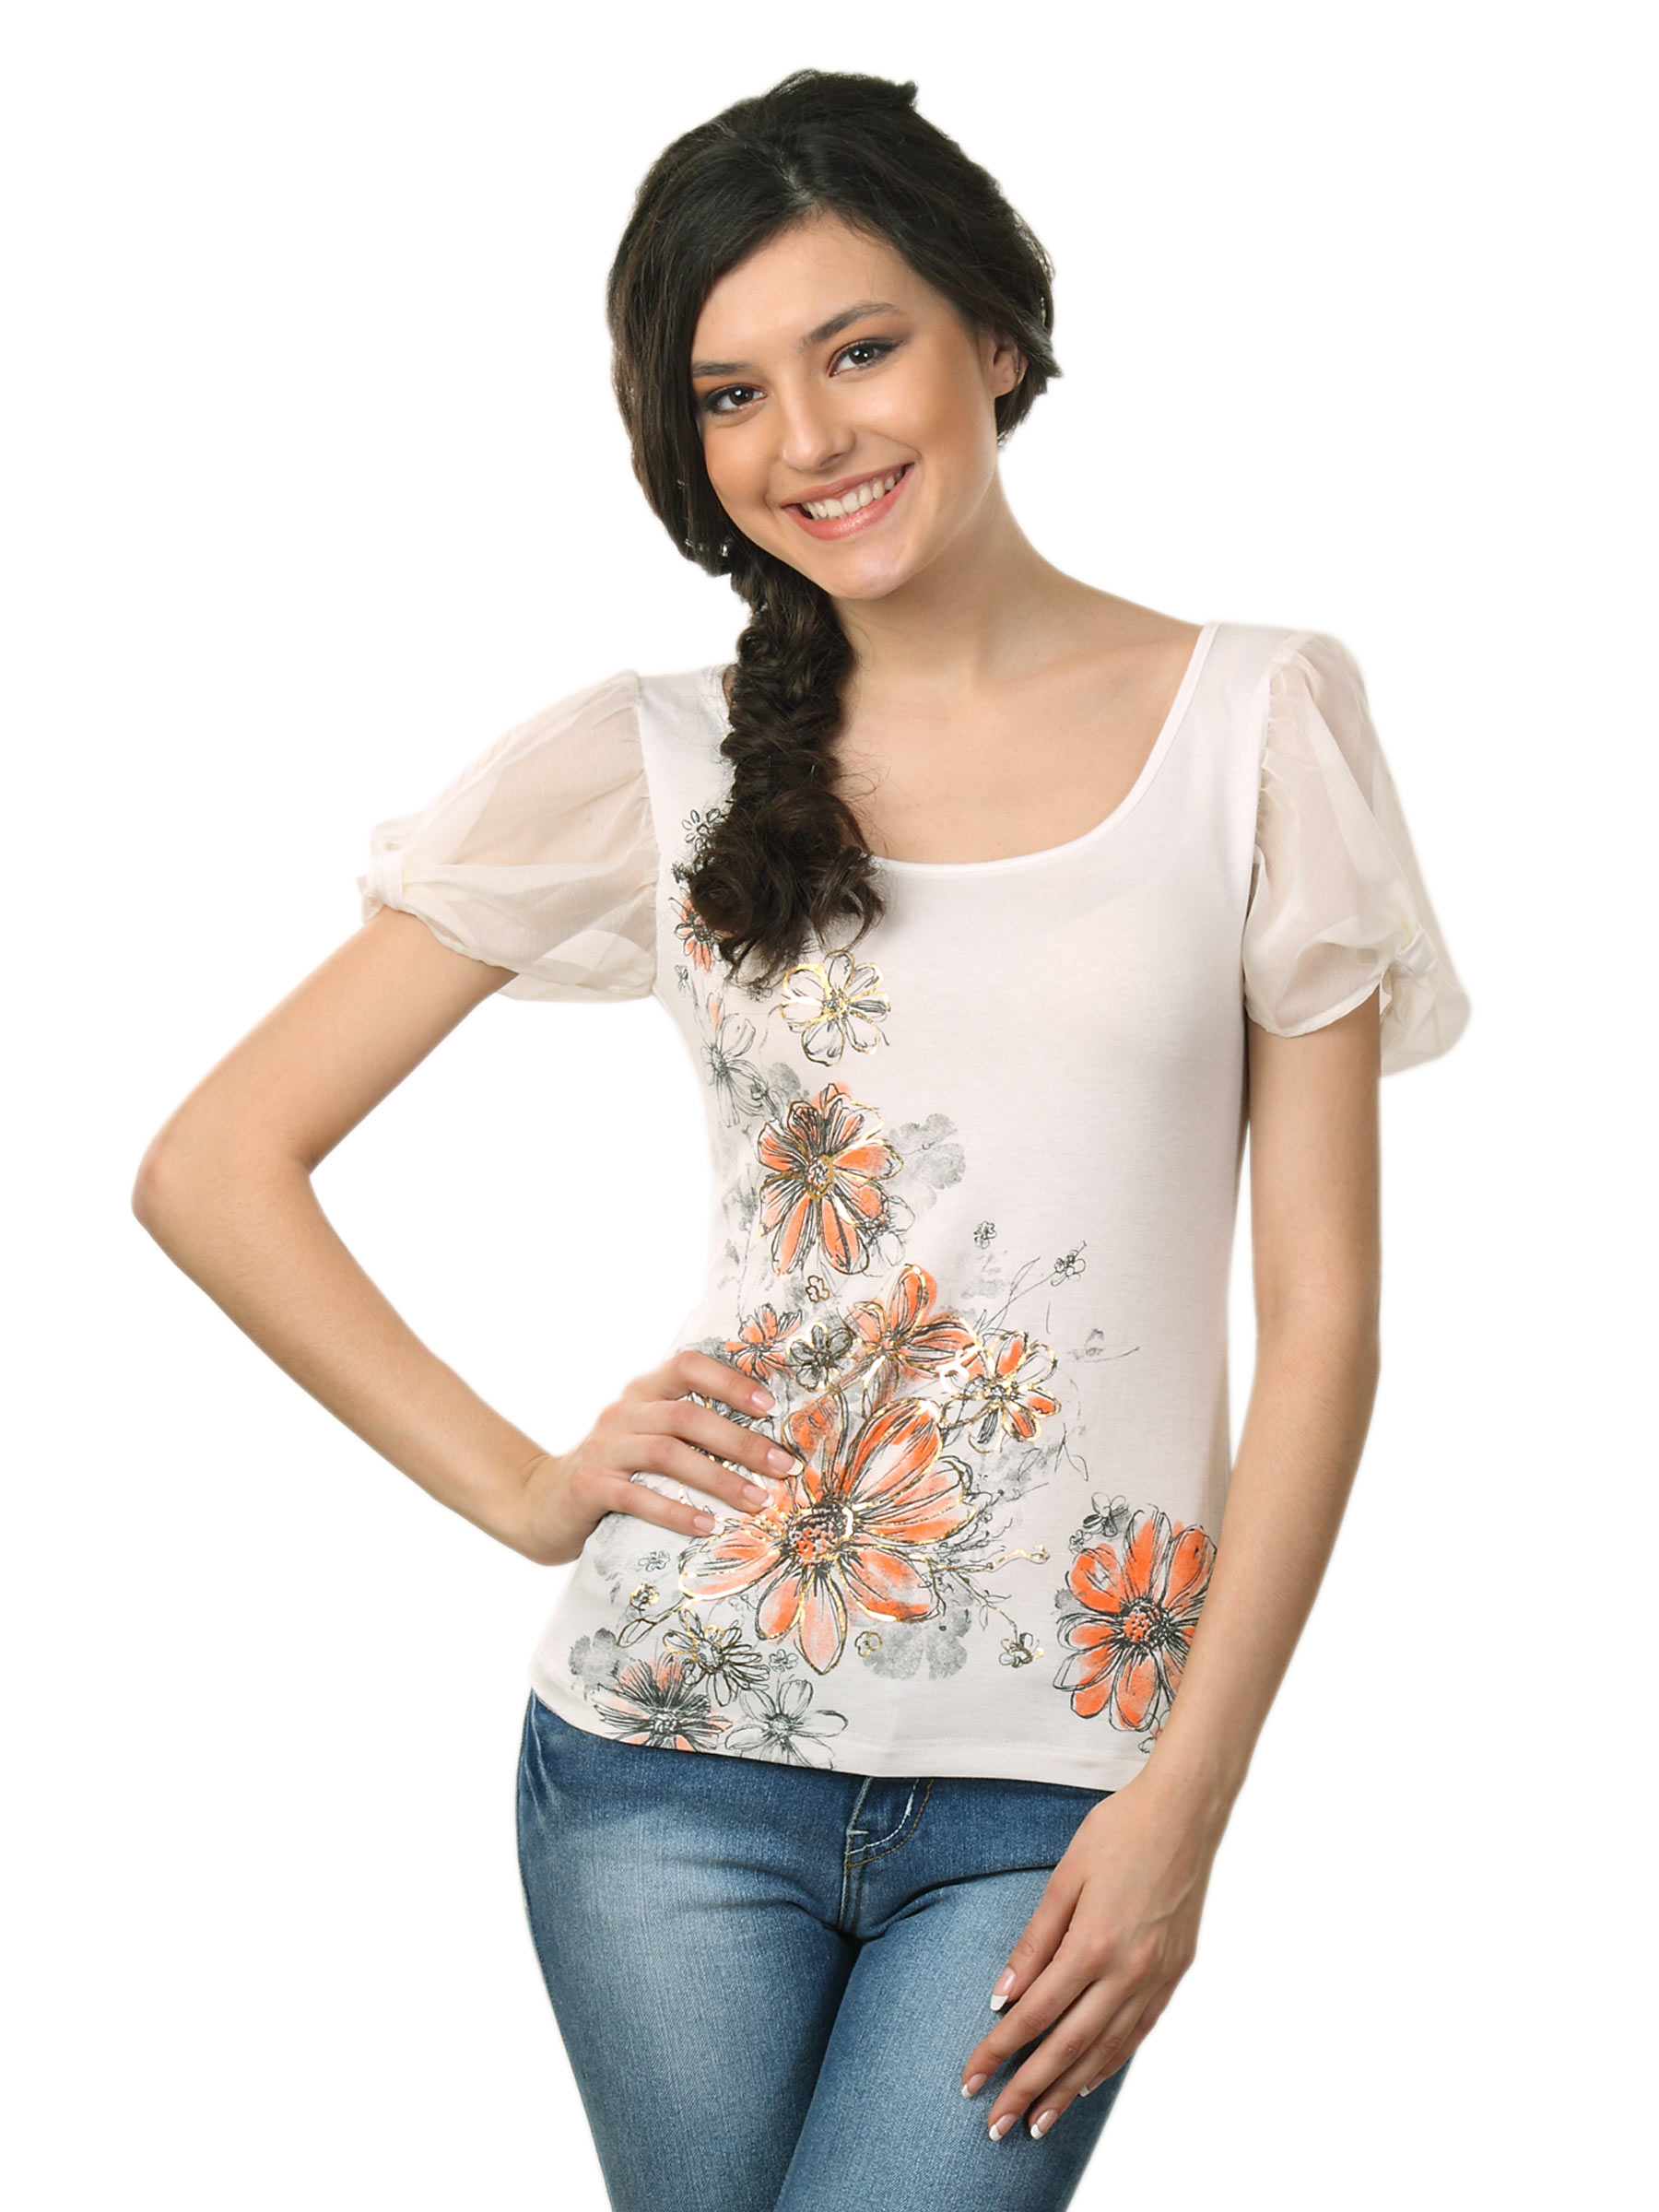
Tonga Women White Printed Top
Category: Apparel / Topwear / Tops
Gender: Women
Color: White
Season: Summer 2012
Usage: Casual